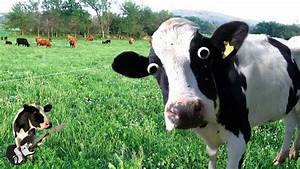
Label: cow